Polish Post

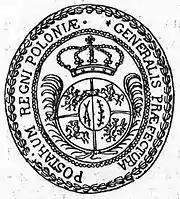
A postage seal of the Polish Crown under king Augustus III

The basis for the postal organization was the trading postal service, which derived from the merchants' need to communicate on commercial matters. These merchants were from Germany, and later on also from Italy, therefore most active relationships were maintained with them. In the 14th and 15th centuries Kraków was communicating with German towns through messengers, who were remunerated by commercial confraternities. The best designed trading post of this type was owned by the Fugger family who at the end of the 15th century established their factories in Kraków. Initially they were used for the trade of copper. With time, though, they started to also deal with financing operations. The Fugger Post was primary used only for the maintenance of communications between these factories and the central office in Augsburg. In later years, its services were used by the king Sigismund I of Poland, the queen Bona Sforza and the vice-chancellor Piotr Tomicki.